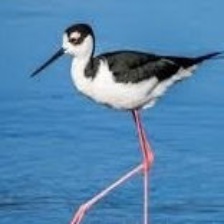
Species: BLACK NECKED STILT
Scientific name: HIMANTOPUS MEXICANUS